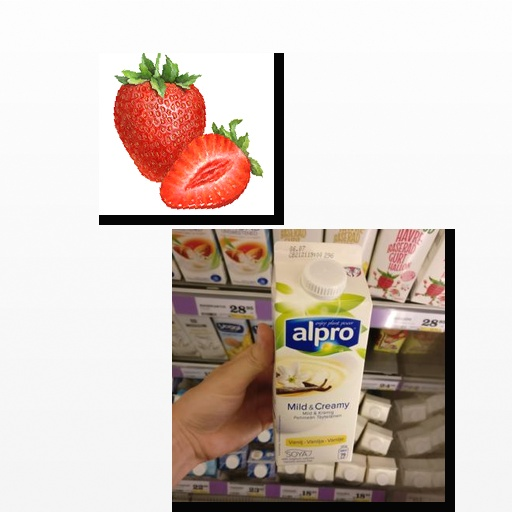
Food items: vanilla_soy_yogurt, strawberry